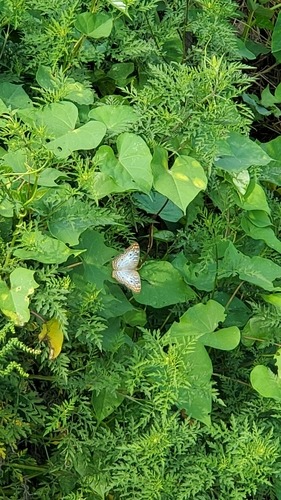
Scientific name: Anartia jatrophae
Common name: White peacock
Family: Nymphalidae
Order: Lepidoptera
Pollinator type: Primary pollinator
Habitat: Gardens, parks, and open areas
Geographic range: Southern United States to Argentina
Conservation status: Least Concern